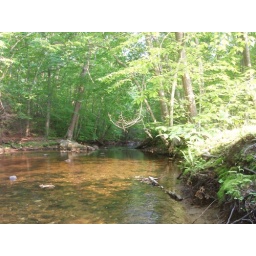
This small river runs through back yard of my Uncle's house in Guilford, CT. So pretty and peaceful.